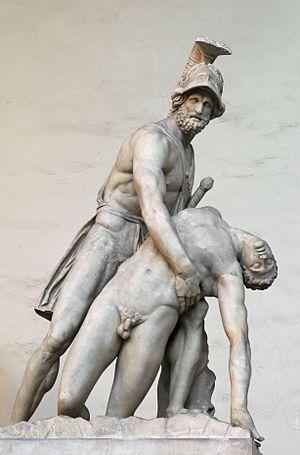
Groupe Pasquino, représentant peut-être Ménélas portant le corps de Patrocle. Marbre, copie romaine d'époque flavienne d'après un original hellenistique du IIIe siècle av. J.-C., avec des restaurations modernes. Provenance
Les Myrmidons est une tragédie perdue d'Eschyle, connue uniquement par quelques fragments. Son style y est très proche de celui d'Homère. Elle forme la première partie de l'Achilléide d'Eschyle, une trilogie ou tétralogie comprenant également Les Néréides et Les Phrygiens ou La Rançon d’Hector.
Dans la mythologie grecque, Patrocle est un des guerriers grecs de la guerre de Troie, principalement décrit dans l’Iliade.